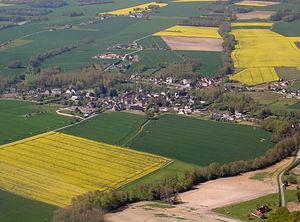
Vue aérienne de Villeloin-Coulangé
Villeloin-Coulangé est une commune française de la région Centre-Val de Loire située dans le département d'Indre-et-Loire, au sud-est de Tours. D'une superficie de 3 452 hectares, la commune fait partie de la communauté de communes Loches Sud Touraine dans le canton de Loches. En 2014, elle comptait 647 habitants, répartis entre le bourg et l'ensemble des hameaux. Ses habitants sont appelés les Villaloupéens.